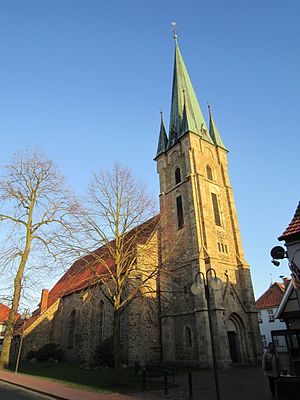
Fürstenau
Kirke i Fürstenau
Fürstenau er en kommune med knap 9.200 indbyggere der er administrationsby i Samtgemeinde Fürstenau, i den nordvestlige del af Landkreis Osnabrück, i den tyske delstat Niedersachsen.